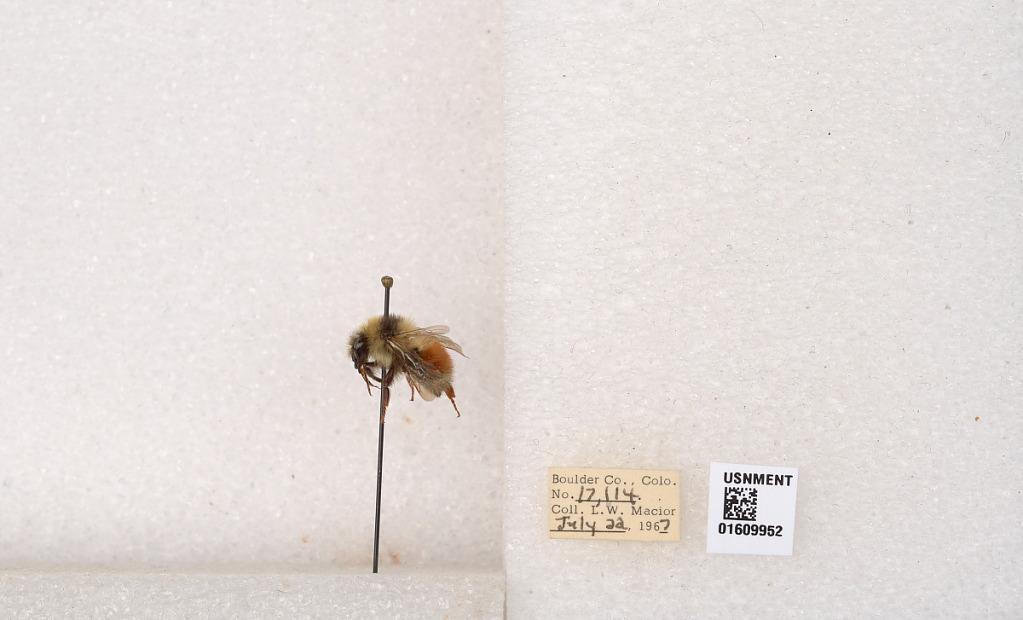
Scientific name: Bombus (Pyrobombus) sylvicola Kirby
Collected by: L. Macior
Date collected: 1967-7-22
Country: United States
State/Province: Colorado
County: Boulder
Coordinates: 40.0263, -105.3